Dirmstein

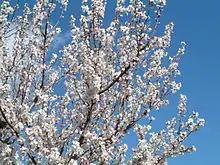
Almond blossoms in Dirmstein

Besides winegrowing, fruitgrowing, especially apples, holds some importance in Dirmstein. The fruit is used mainly to make fruit brandies. Almonds and figs, on the other hand, are only of slight economic importance. A typical seasonal vegetable is asparagus, which is grown in the flatter parts of the Dirmstein municipal area in the east. Spreading out there are mainly grain and potato fields. Through the municipality, coming from the neighbouring district, the Rhein-Pfalz-Kreis (which is known as "Germany’s Vegetable Garden"), runs a branch of the "Deutsche Grumbeer- und Gemüsestraße". This means "German Potato and Vegetable Road", although "Grumbeer" is a dialect word for the potato (the standard German word is "Kartoffel").